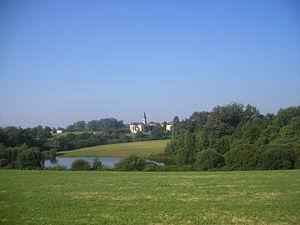
Quézac est une commune française située dans le département du Cantal, en région Auvergne-Rhône-Alpes.